Nazir Afzal

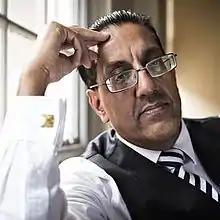
Afzal in 2016

Nazir Afzal (born 1 October 1962) is a British solicitor and former prosecutor within the Crown Prosecution Service (CPS).